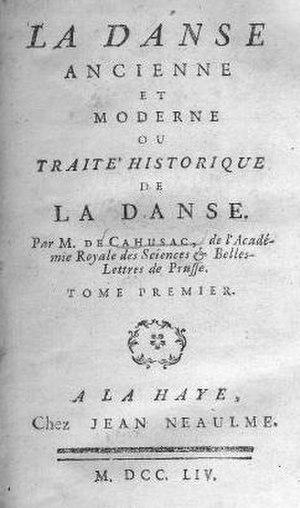
Louis de Cahusac, né à Montauban le 6 avril 1706 et mort à Paris le 22 juin 1759, est un auteur dramatique français.